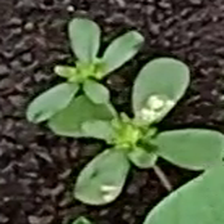
Weed species: Choti_dudhi_(Euphorbia_hirta)